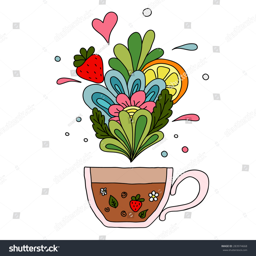
vector illustration with a cup of aromatic tea